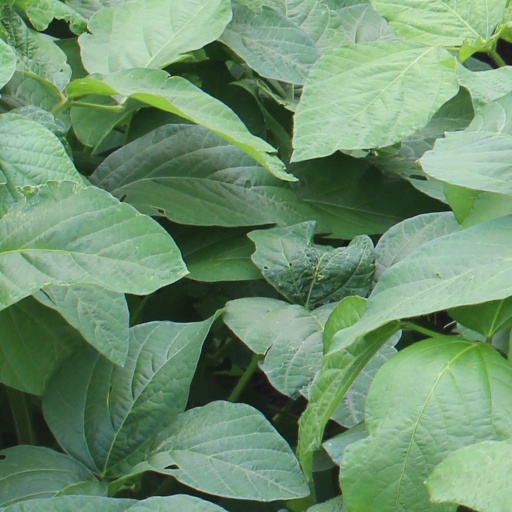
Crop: soybean